Bluefield, West Virginia

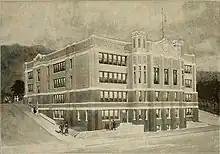
High school in Bluefield, 1910

The history of Bluefield began in the 18th century, when the Davidson and Bailey families settled in a rugged and remote part of what is now southern West Virginia. Others joined them, and they built a small village with a mill, a church, a one-room schoolhouse, and a fort for defending the settlement against invasions by the Shawnee tribe, which had a village on the banks of the Bluestone River.